Ian Knox (admiral)

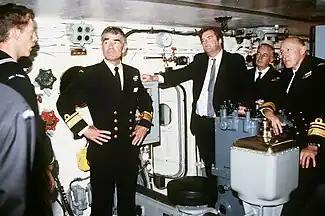
On board the in September 1986. Left to right: a US seaman, David Martin, Kim Beazley, Knox and Mike Hudson.

In 1966 Knox was appointed executive officer of the destroyer . He served two years with "Perth", which included a seven-month deployment to Vietnamese waters from September 1967 to April 1968. Promoted to commander later that year, Knox was appointed Director Underwater Weapons at the Navy Office before being made the inaugural commanding officer of the destroyer escort in 1971. From 1972 to 1973, he attended the United States Naval War College in Newport, Rhode Island, following which he was made captain and appointed commanding officer of the guided missile destroyer . His next posting, in 1975, was to the Strategic and International Policy Division in the Department of Defence. His service in this role occasioned attendance at the third through to the sixth sessions of the United Nations Law of the Sea Conference as part of the Australian delegation. In 1979, Knox returned to the United Kingdom to attend the Royal College of Defence Studies. On graduation, he was promoted commodore and appointed to command the aircraft carrier . He was next posted as Director-General Naval Plans and Policy in 1981.